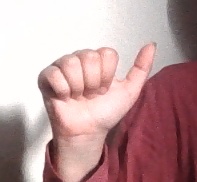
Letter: dhad